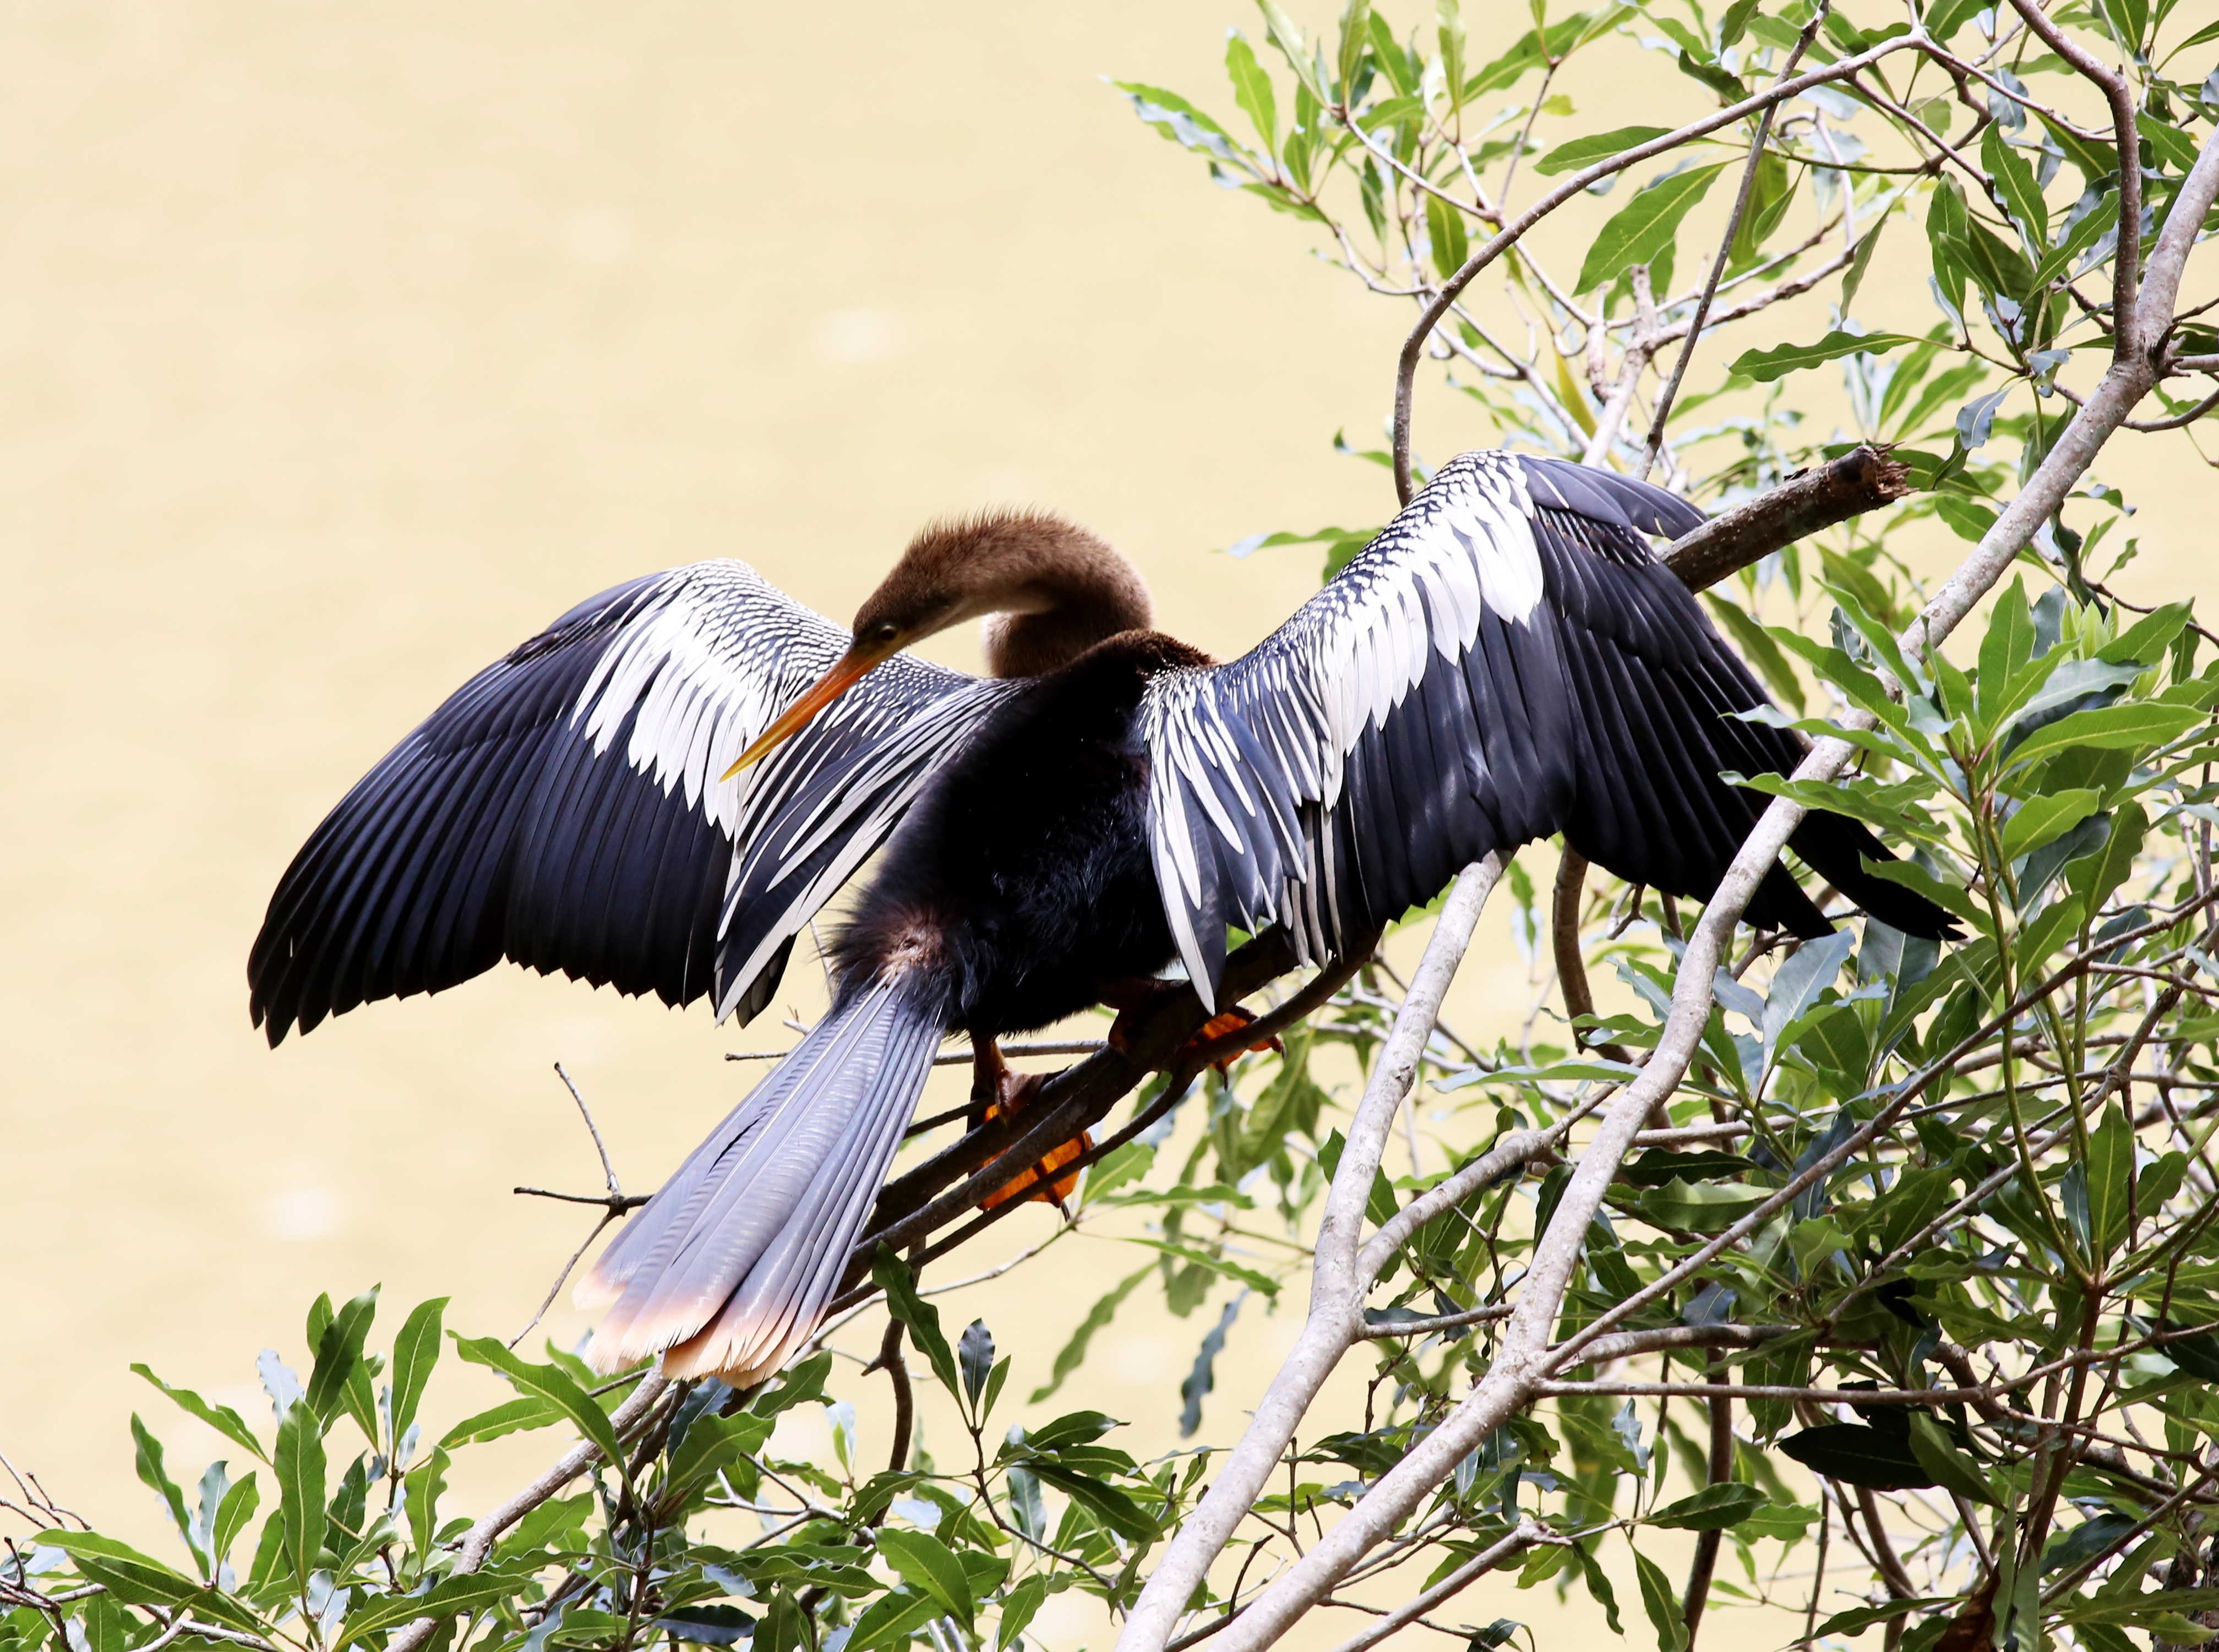
bird, wing, flower, wildlife, sunbathing, beak, fauna, penguin, vertebrate, heron, fish eater, coraciiformes, on the branch